Dietkirchen

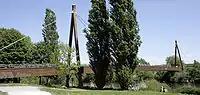
Pedestrian bridge over the Lahn at Dietkirchen

The Lahn Ferry at Dietkirchen was mentioned already between 1048 and 1098. The operation of this ferry was given as a feudal right. The ferry service ended in 1959. As a replacement, a 145 meter long and 3.30 meter wide wooden bicycle and pedestrian bridge was built beneath the rock in 1989. Regional bike paths R7 and R8 cross the Lahn via this bridge.